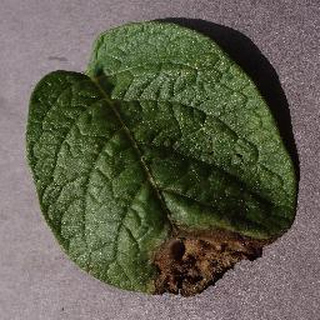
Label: potato_late_blight